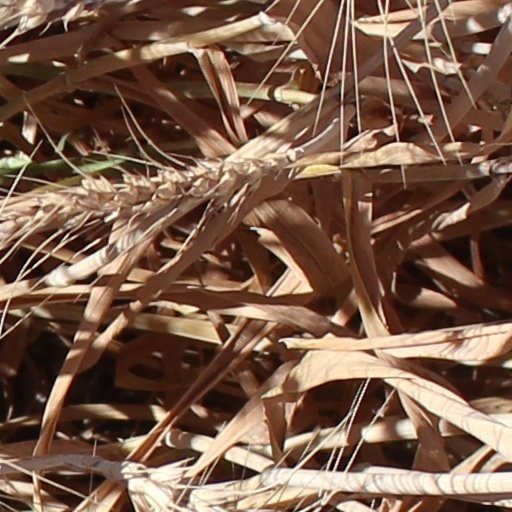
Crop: wheat